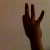
The image shows a hand gesture representing the number 9 in Indian Sign Language.